Eintracht Braunschweig

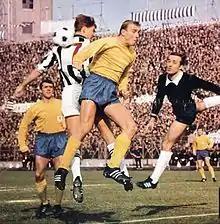
1967–68 European Cup quarter-finals 2nd leg versus Juventus in Turin.

Despite spending recent years in the lower divisions, the club's fan support has remained strong: with 21,396 per game, Eintracht Braunschweig had the 24th-highest average attendance of any sports team in Germany during the 2011–12 season.